T.C. Bear

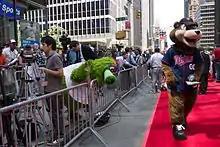
T.C. Bear at the 2008 MLB All-Star Game

The team installed a statue in 2014 of T.C. outside of Target Field where the team plays. T.C. was a candidate for inclusion in the Mascot Hall of Fame in 2020, but finished third in voting to the Oriole Bird and Youppi! who were inducted.